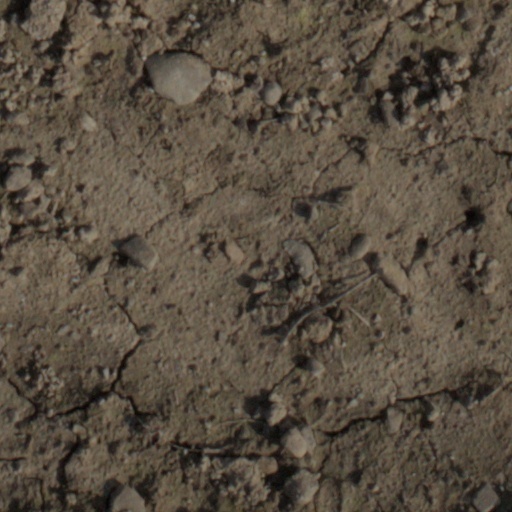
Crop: wheat